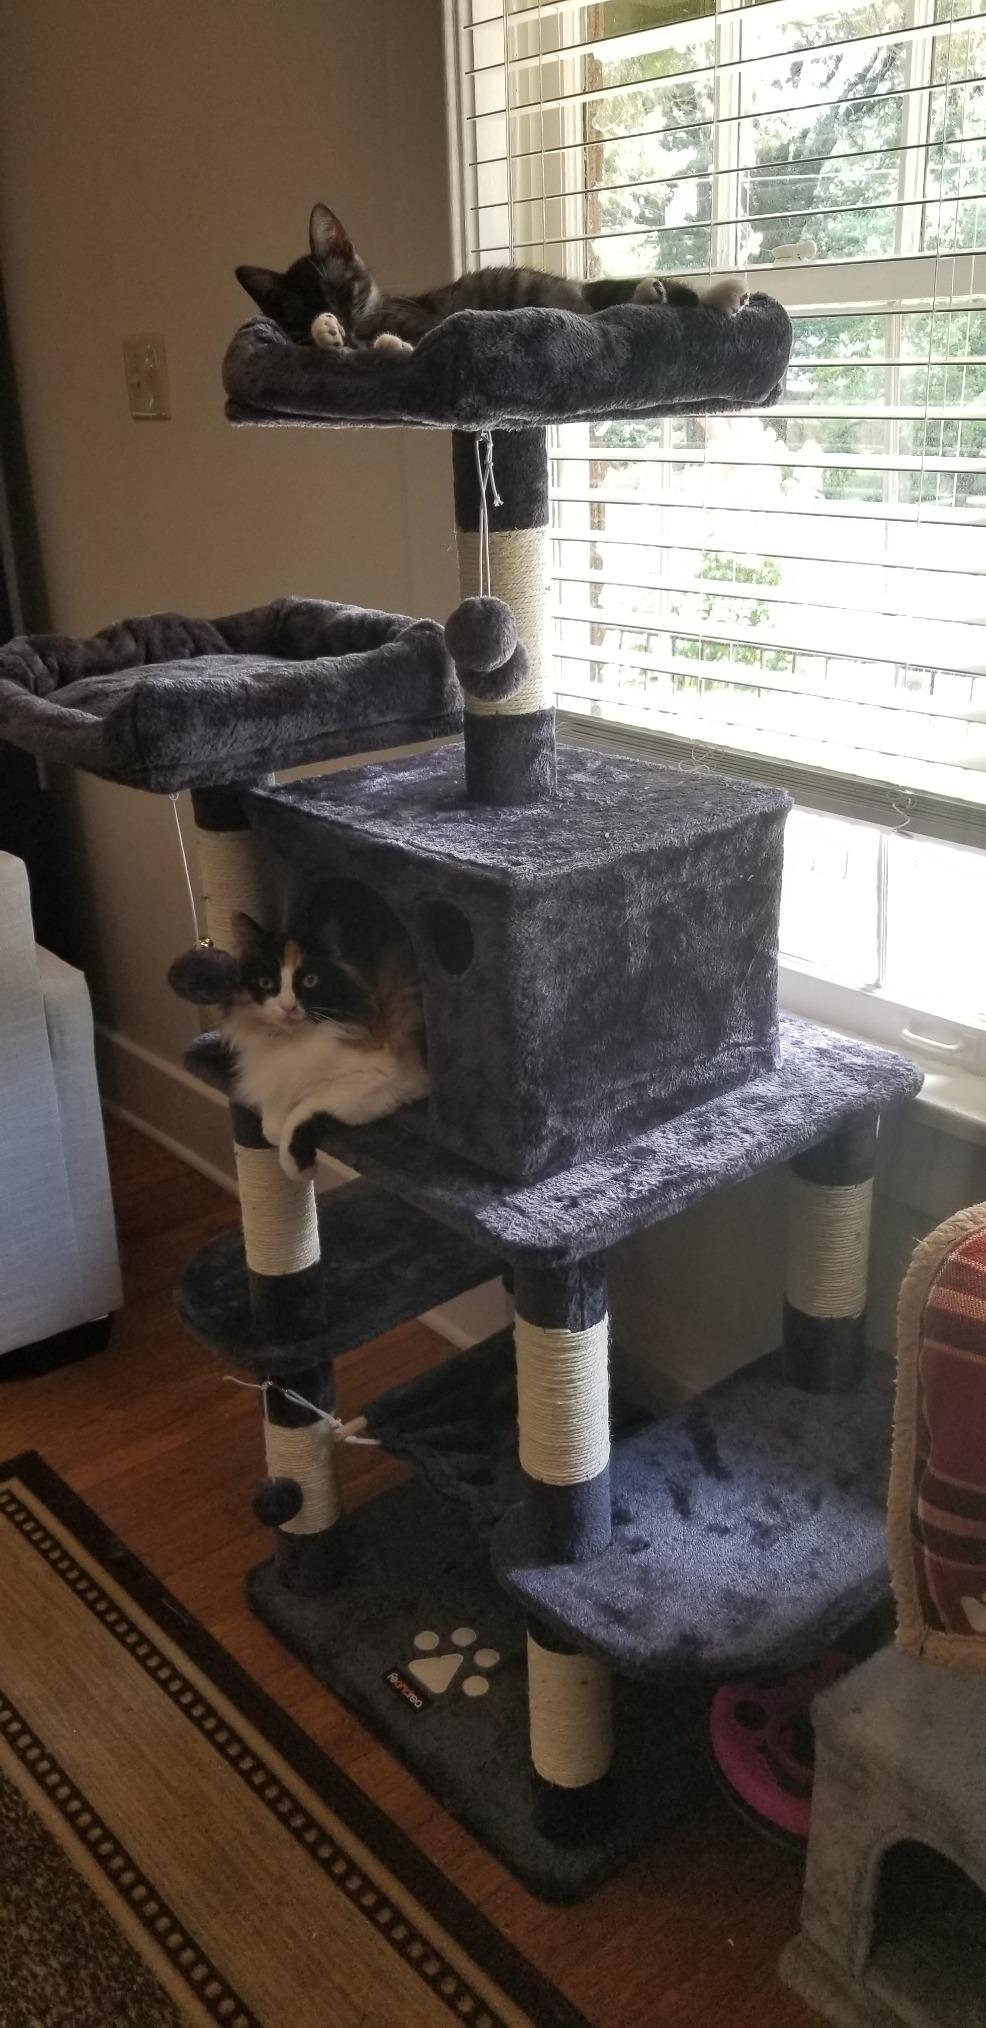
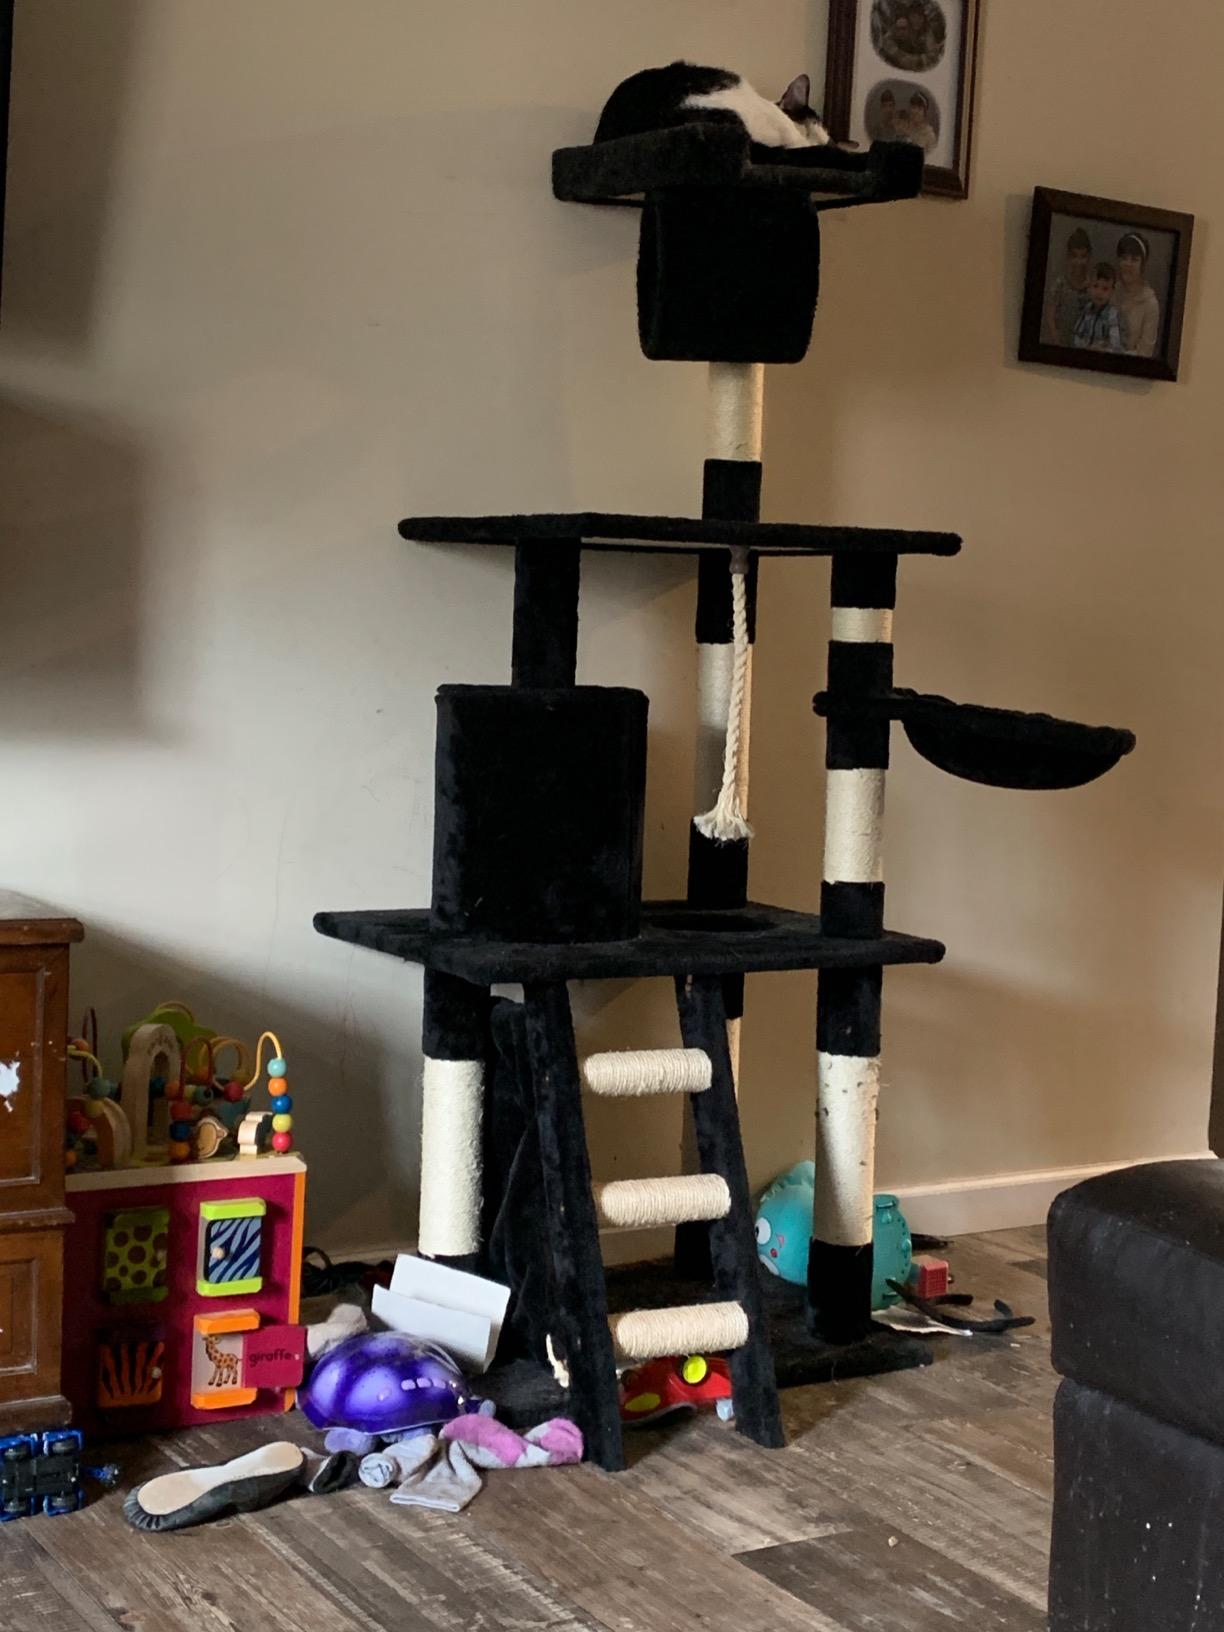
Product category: items_cat tree
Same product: no